Rivne Oblast

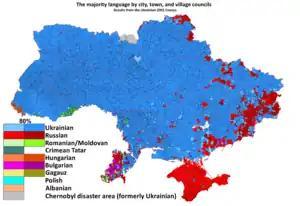
According to the 2001 Ukrainian census, Ukrainian was the native language for over 97% of Rivne Oblast's population: it was the dominant language in all of the city, town, and village councils of the oblast.

The Russification of Ukraine carried out during the Soviet era had little to no effect on the Rivne Oblast: the share of Ukrainian-speakers in the region in 1959—1989 fluctuated around 92—95%. Native language of the population of Rivne Oblast according to the results of population censuses: